HMS Dublin (1812)

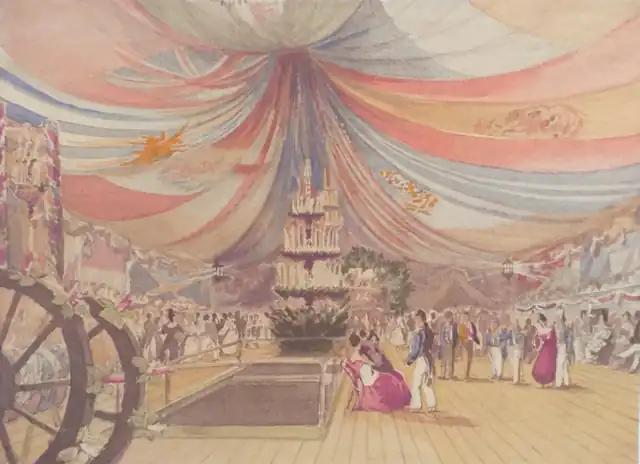
A ball given on board by Admiral Hamond in 1835, painting by Emeric Essex Vidal

In 1826 "Dublin" was reduced to a 40-gun ship. She became the flagship of Commander-in-Chief of the Pacific fleet Admiral Sir Graham Hamond, 2nd Baronet from 1835 to 1838, and Rear Admiral Richard Darton Thomas (1777–1857), from 1841 to 1845.